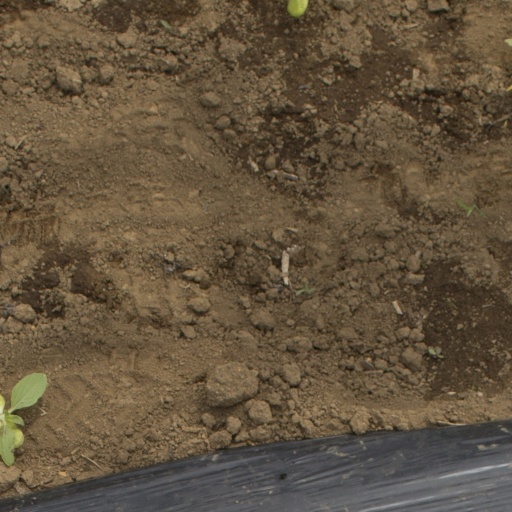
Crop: Jerusalem artichoke